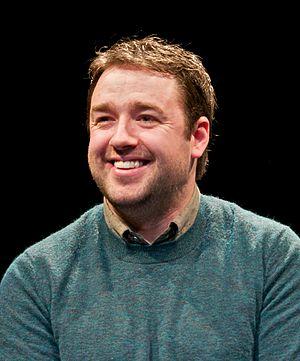
The Masked Singer est une émission de télévision dédiée à la compétition de chant type télé crochet. La première saison de l'émission au Royaume-Uni sera diffusée sur STV le 4 janvier 2020. Elle est basée sur le format sud-coréen King of Mask Singer.